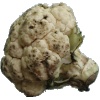
Label: Cauliflower 1